Imbibition

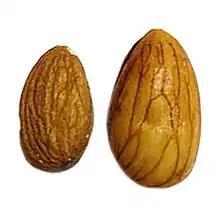
An apricot seed, dry (l) & imbibed (r)

Examples include the absorption of water by seeds and dry wood. If there is no pressure due to imbibition, seedlings would not be able to emerge from soil.